The Needles Batteries

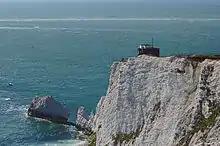
The Old Battery near The Needles at the western end of the Isle of Wight. Photo taken from the viewpoint near the New Battery.

The Old Battery was constructed between 1861 and 1863. It was equipped with six 7-inch Armstrong rifled breechloading guns. These were replaced by four 7-inch and two 9-inch rifled muzzle loaders in 1872, and six 9-inch rifled muzzle loaders in 1893. The 9 inch guns took a team of 9 men to load and fire. These guns fired projectiles weighing . The 9-inch guns remained in place until 1903 when they were discarded by throwing them over the side of the cliff. These were later recovered and two are now on display at the Old Battery.